Daniel Cassidy and Sons General Merchandise Store

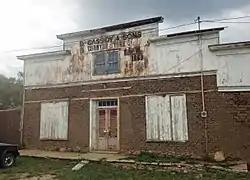

The Daniel Cassidy and Sons General Merchandise Store, on the west side of New Mexico State Road 3 in Cleveland, New Mexico, dates from around 1865. It was listed on the National Register of Historic Places in 1979. The listing included two contributing buildings.